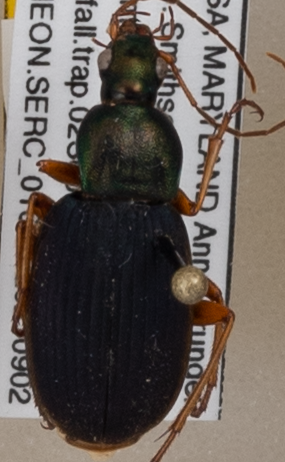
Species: Chlaenius aestivus
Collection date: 2021-09-02
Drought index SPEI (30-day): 1.69
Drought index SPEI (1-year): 1.69
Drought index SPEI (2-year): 1.69